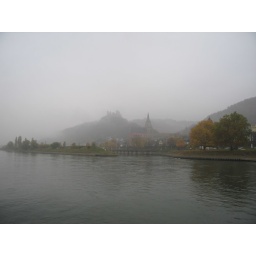
The castle on the hill in the distance is either Schonburg castle or Stahleck castle.